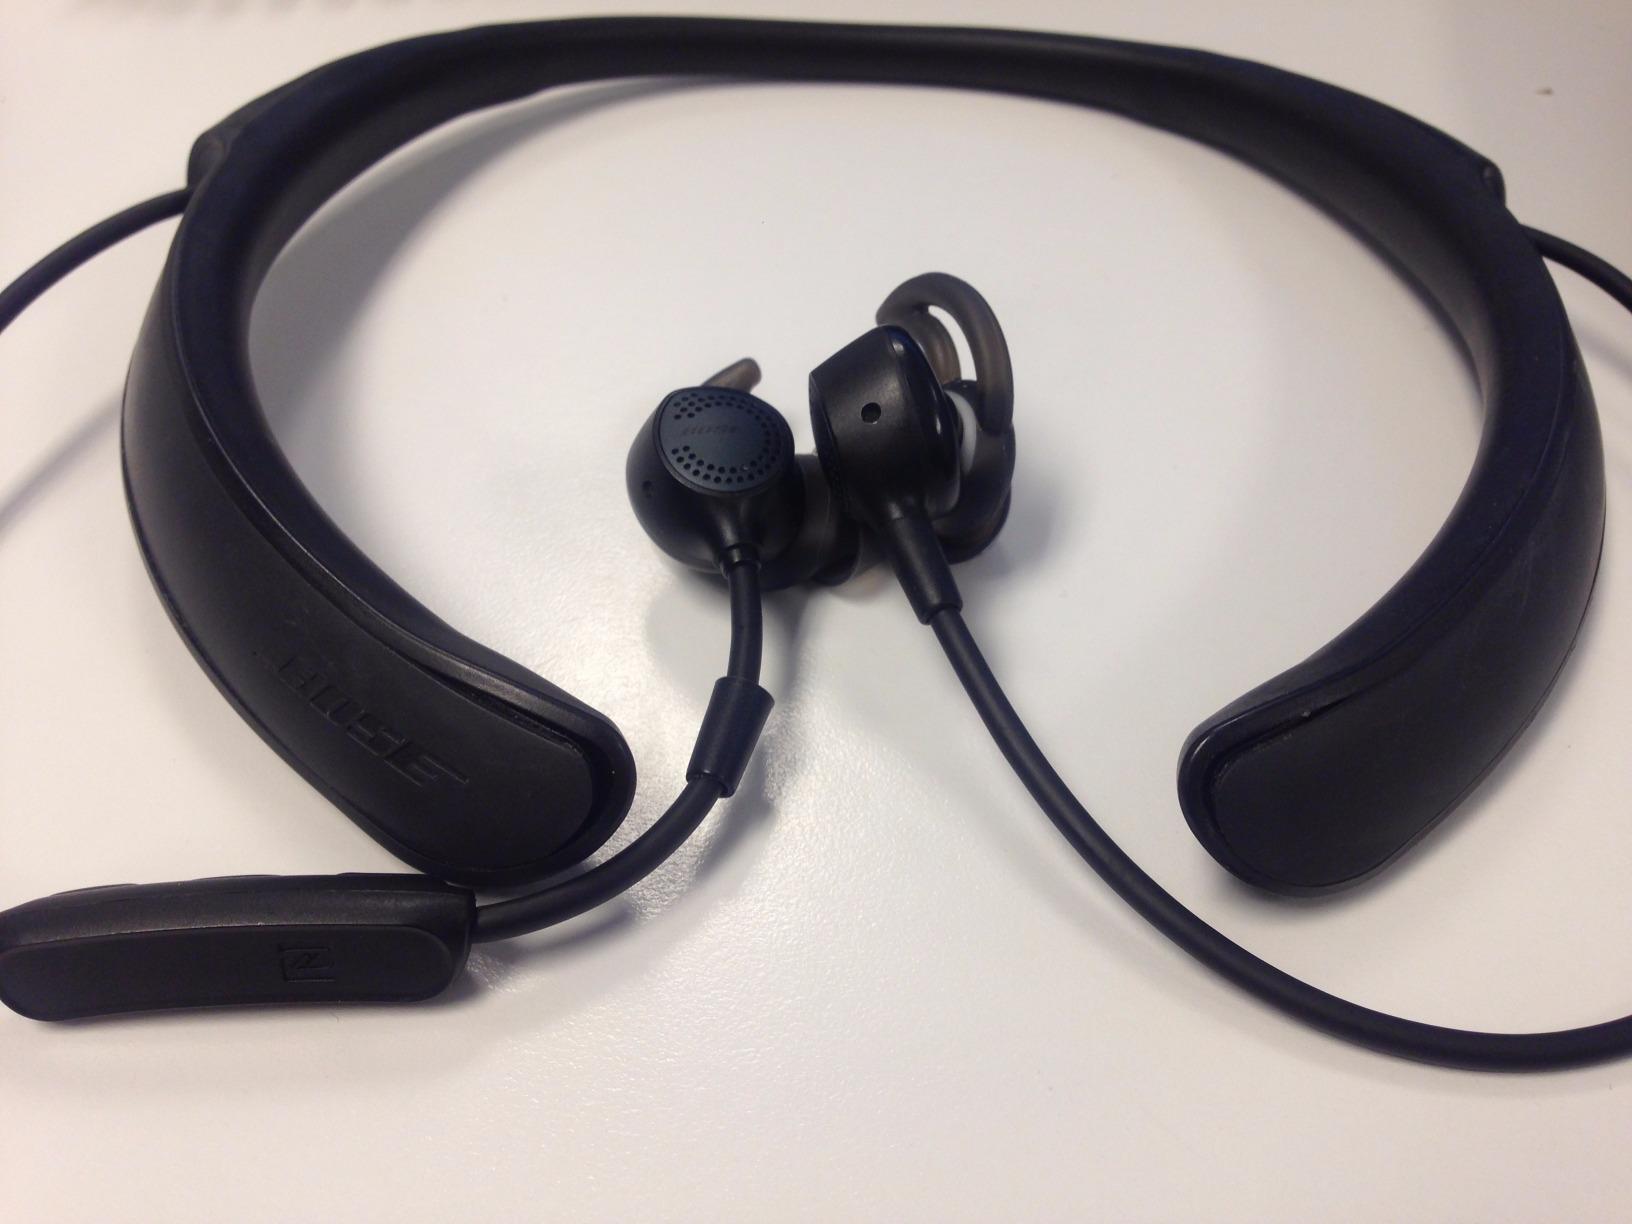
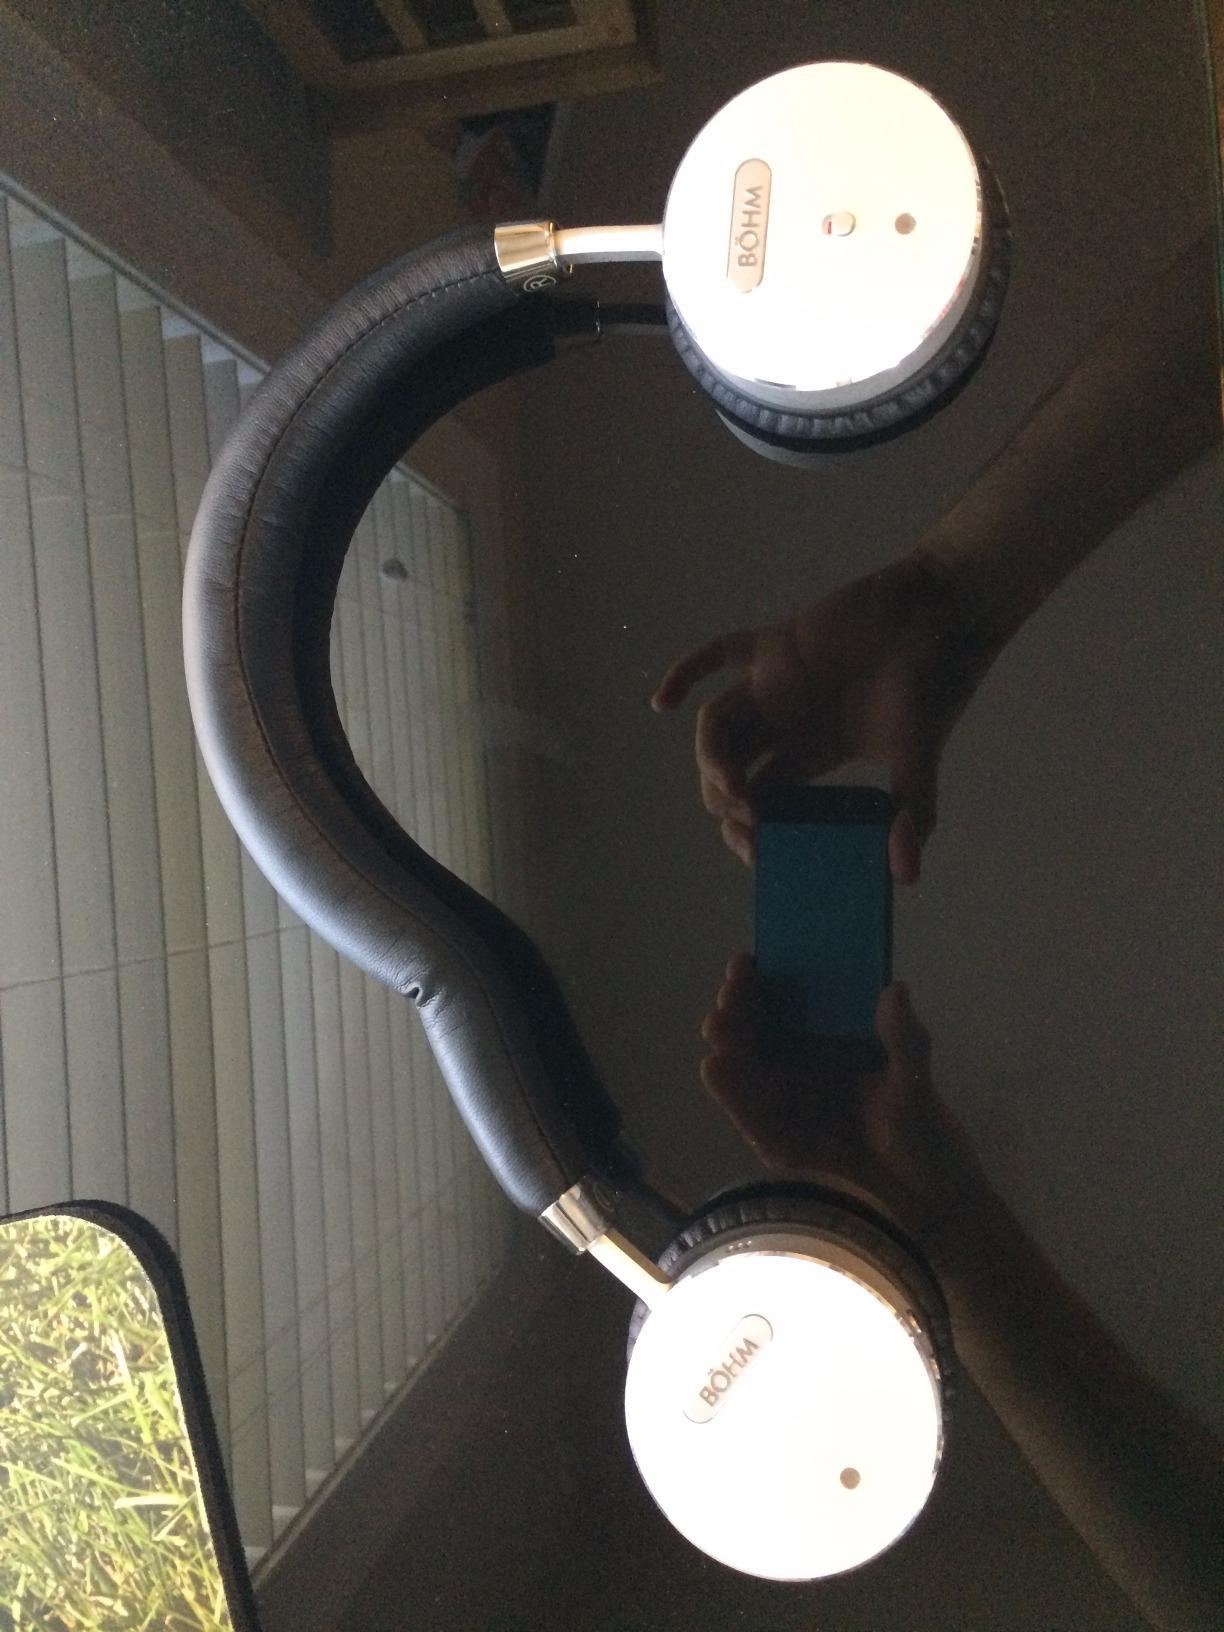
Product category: headphones
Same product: no